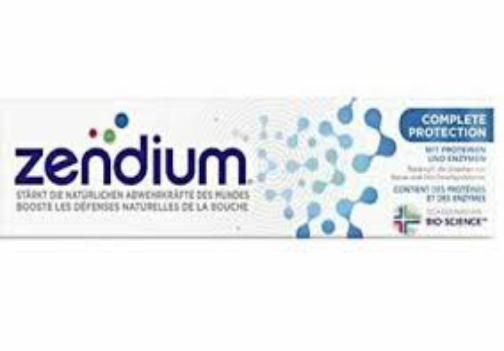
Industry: Medical